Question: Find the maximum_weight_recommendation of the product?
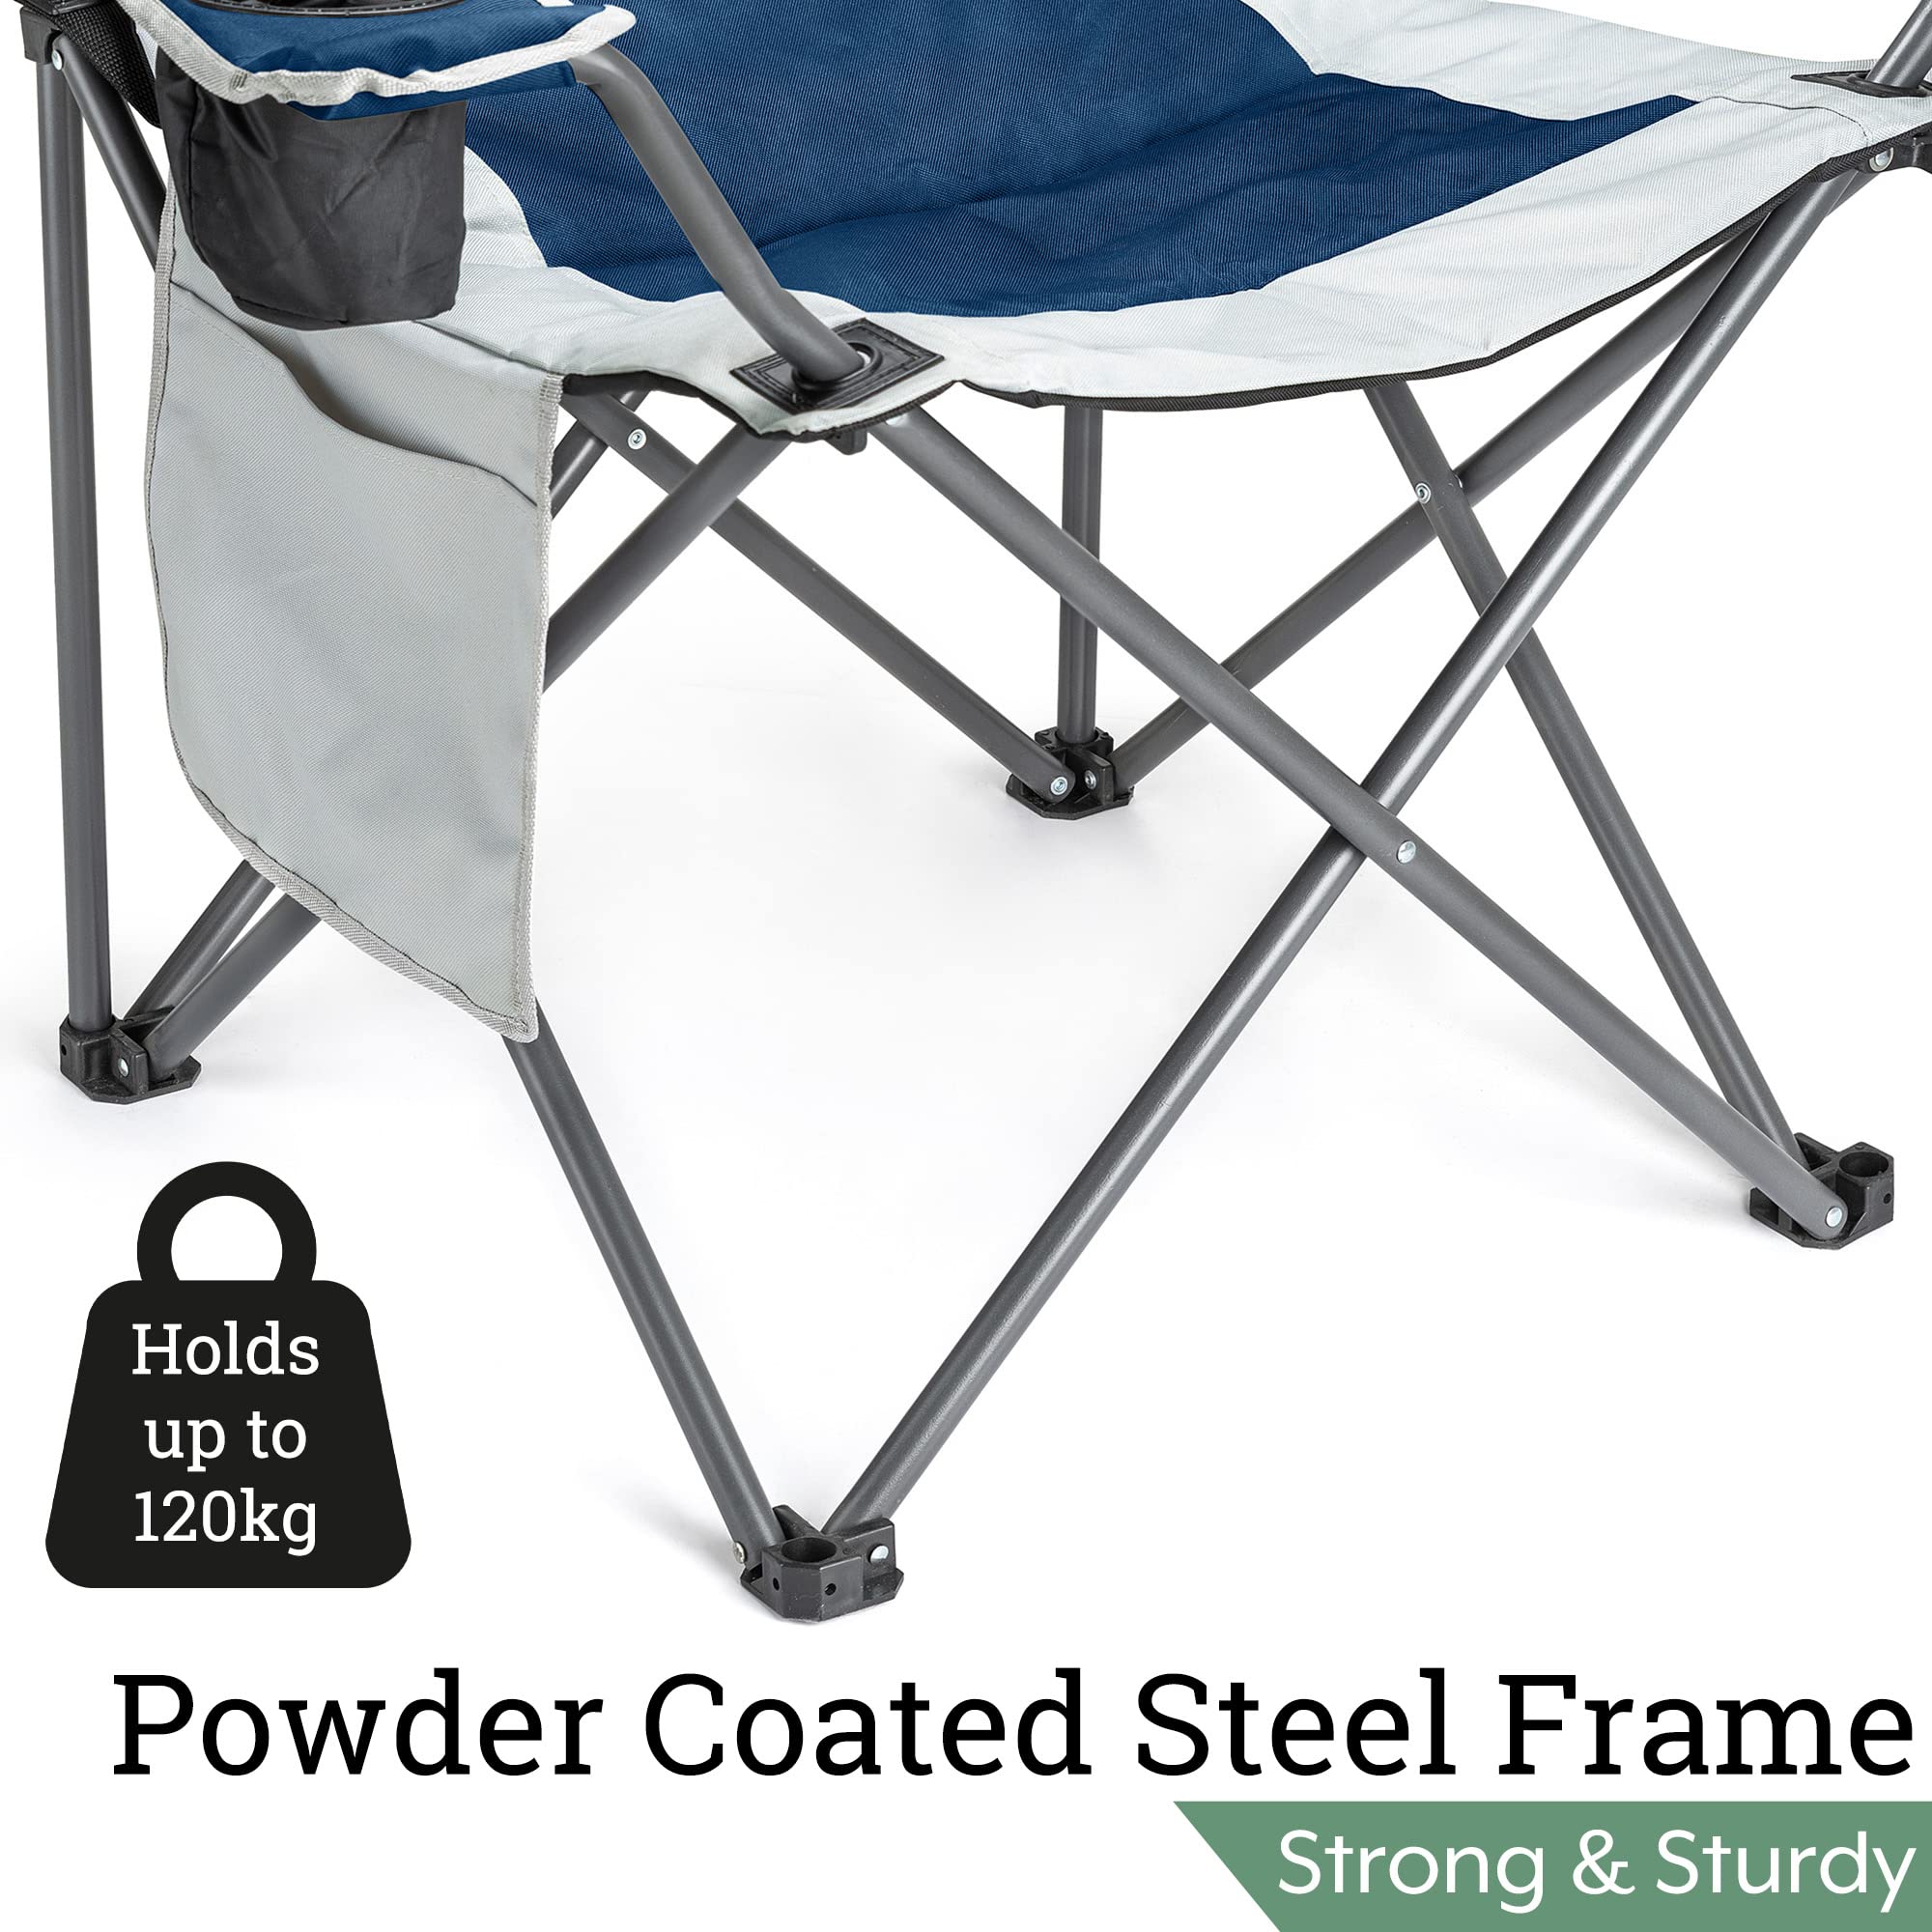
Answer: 120 kilogram